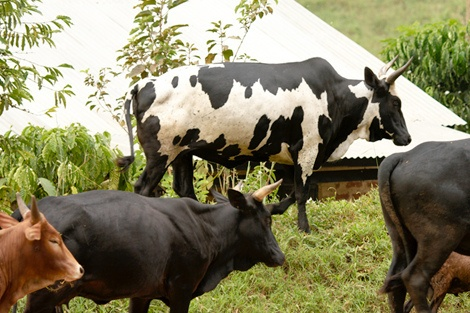
Some very big cows with horns in the grass.
cows with horns walking past some huts
Several cows wandering through a green pasture together.
A bunch of cows are out walking in a grassy field.
a group of cows and steer walking outside